Tarabya

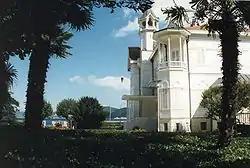
Tarabya, historical summer residence of the German ambassador to the Ottoman Empire

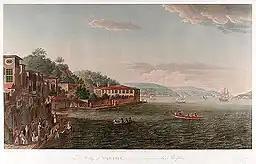

It was noted as a Greek village in the 17th century, but around a hundred years a few Armenians and Muslims also lived there. Over time, it became a tiny fishing village inhabited almost completely by Orthodox Christians. The village became the centre of the Terkos Metropolis in 1655,which transformed the village. Thanks to its new religious position and relative proximity to Constantinople, it became one of the most important settlements on the European side of the Bosphorus. Due to its great climate and safety from diseases such as Cholera, many members of the Greek aristocracy moved their place of residence here. Many foreign embassies and merchants also started to move here, and became the favourite place of the ruling Greek elite. Some Greek families kept their property here until the Greek war of Independence in 1821, after which they were confiscated. The town remained mostly Greek until around the middle of the 20th century. During the Istanbul pogrom, a church built in 1796 and the metropolitan residence was put to fire. During the following years, due to the worsening Turkish-Greek relations and the invasion of Cyprus, most Greeks were forced to move out. The Greek school was closed down in 1985. Around this time, around 50 Greeks -mostly elderly- lived in Tarabya.